Psača Monastery

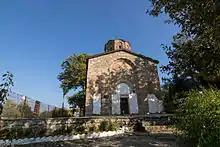
View of the monastery church

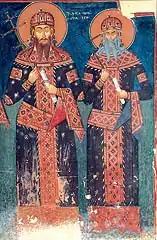
Emperor Uroš and King Vukašin, a fresco from Psača monastery.

Psača Monastery is an Orthodox Christian Monastery in the village of Psača, North Macedonia. It was built by Savastokrator Vlatko and his father Duke Paskač around 1354.